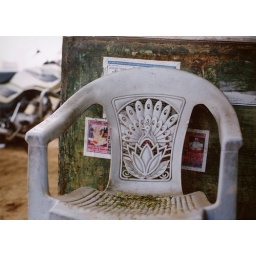
A plastic chair at a roadside cafe in India